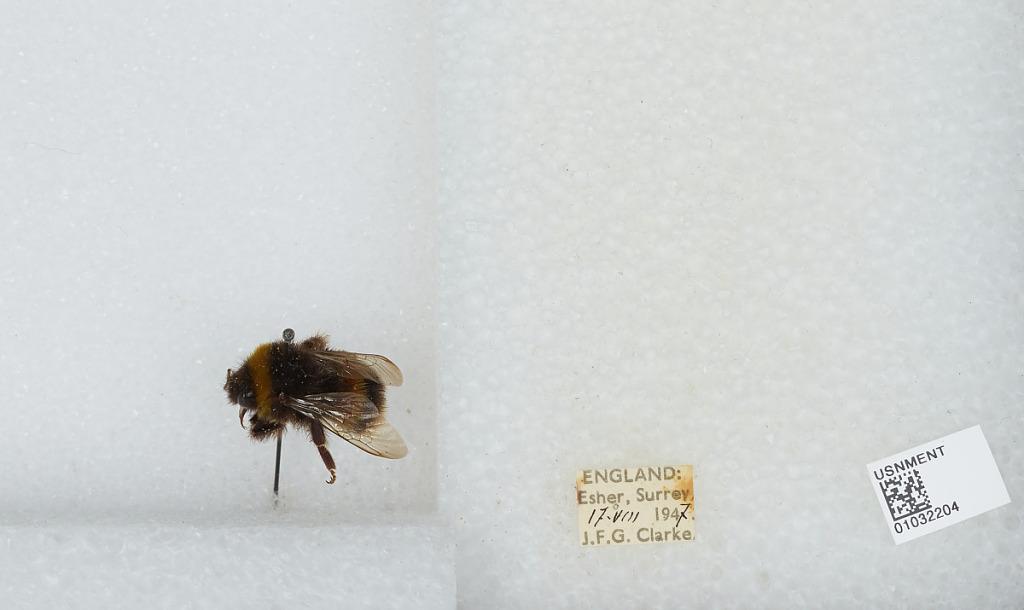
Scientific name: Bombus (Bombus) terrestris audax Harris
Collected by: J. Clarke
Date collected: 1947-8-17
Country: United Kingdom
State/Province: England
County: Surrey
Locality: Esher
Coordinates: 51.3692, -0.365